Airedale

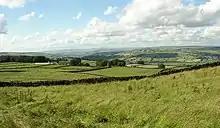

Airedale is a valley, or dale, in North Yorkshire and West Yorkshire, England. It is named after the River Aire, which flows through it. The upper valley, from Malham Cove to Airton, is known as Malhamdale, named after the village of Malham. At Airton the valley widens and becomes Airedale proper. The river flows past Skipton on to Keighley, Bingley, Shipley, and Leeds.